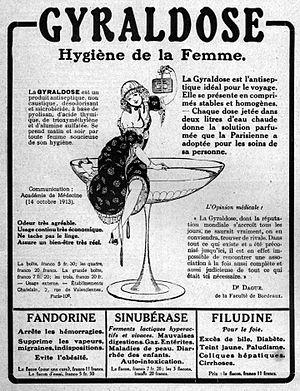
La Gyraldose est un ancien antiseptique utilisé pour la toilette intime des dames, disparu des pharmacies, mais dont les publicités ont été conservées, notamment à la Bibliothèque de France, et numérisées sur Gallica.